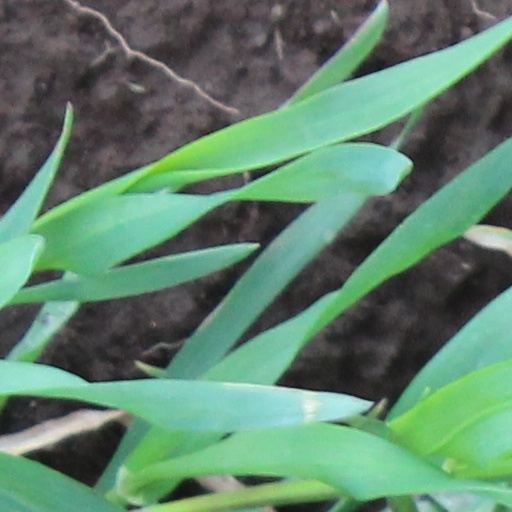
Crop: wheat